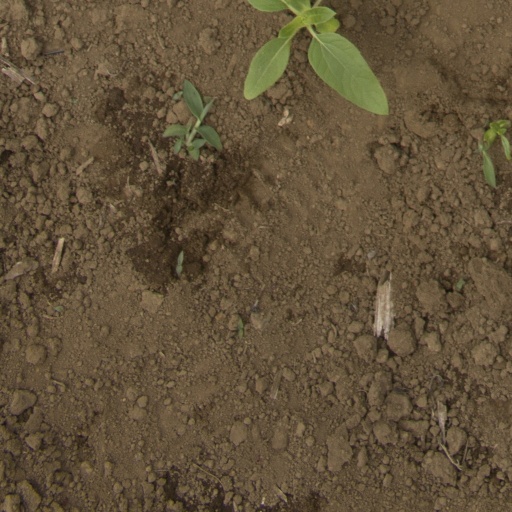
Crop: Jerusalem artichoke